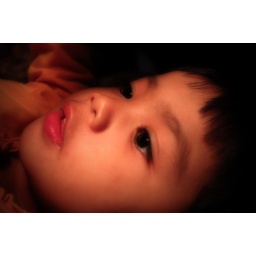
under my bed lamp lighting.. keep it going with d50 n kitlens